Hidden attractor

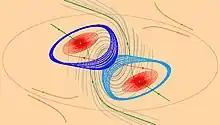
Two hidden chaotic attractors and one hidden periodic attractor coexist with two trivial attractors in Chua circuit (from the cover of IJBC)

For a self-excited attractor, its basin of attraction is connected with an unstable equilibrium and, therefore, the self-excited attractors can be found numerically by a standard computational procedure in which after a transient process, a trajectory, starting in a neighbourhood of an unstable equilibrium, is attracted to the state of oscillation and then traces it (see, e.g. self-oscillation process). Thus, self-excited attractors, even coexisting in the case of multistability, can be easily revealed and visualized numerically. In the Lorenz system, for classical parameters, the attractor is self-excited with respect to all existing equilibria, and can be visualized by any trajectory from their vicinities; however, for some other parameter values there are two trivial attractors coexisting with a chaotic attractor, which is a self-excited one with respect to the zero equilibrium only. Classical attractors in Van der Pol, Beluosov–Zhabotinsky, Rössler, Chua, Hénon dynamical systems are self-excited.